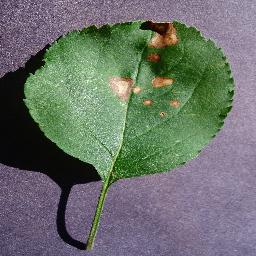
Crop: apple
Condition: black_rot